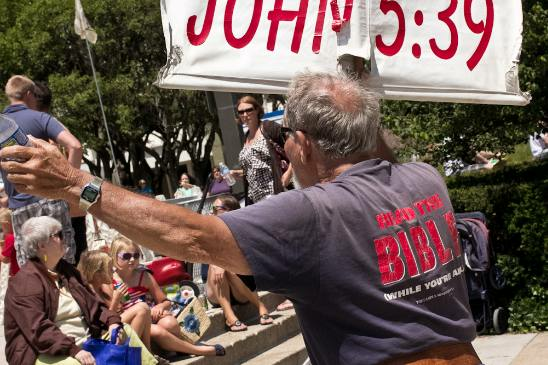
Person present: Yes